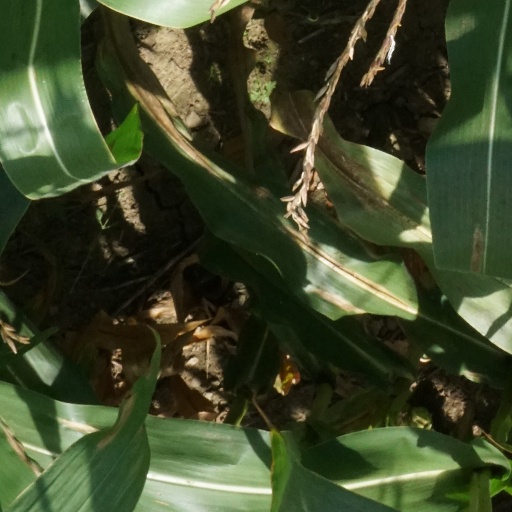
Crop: maize; corn